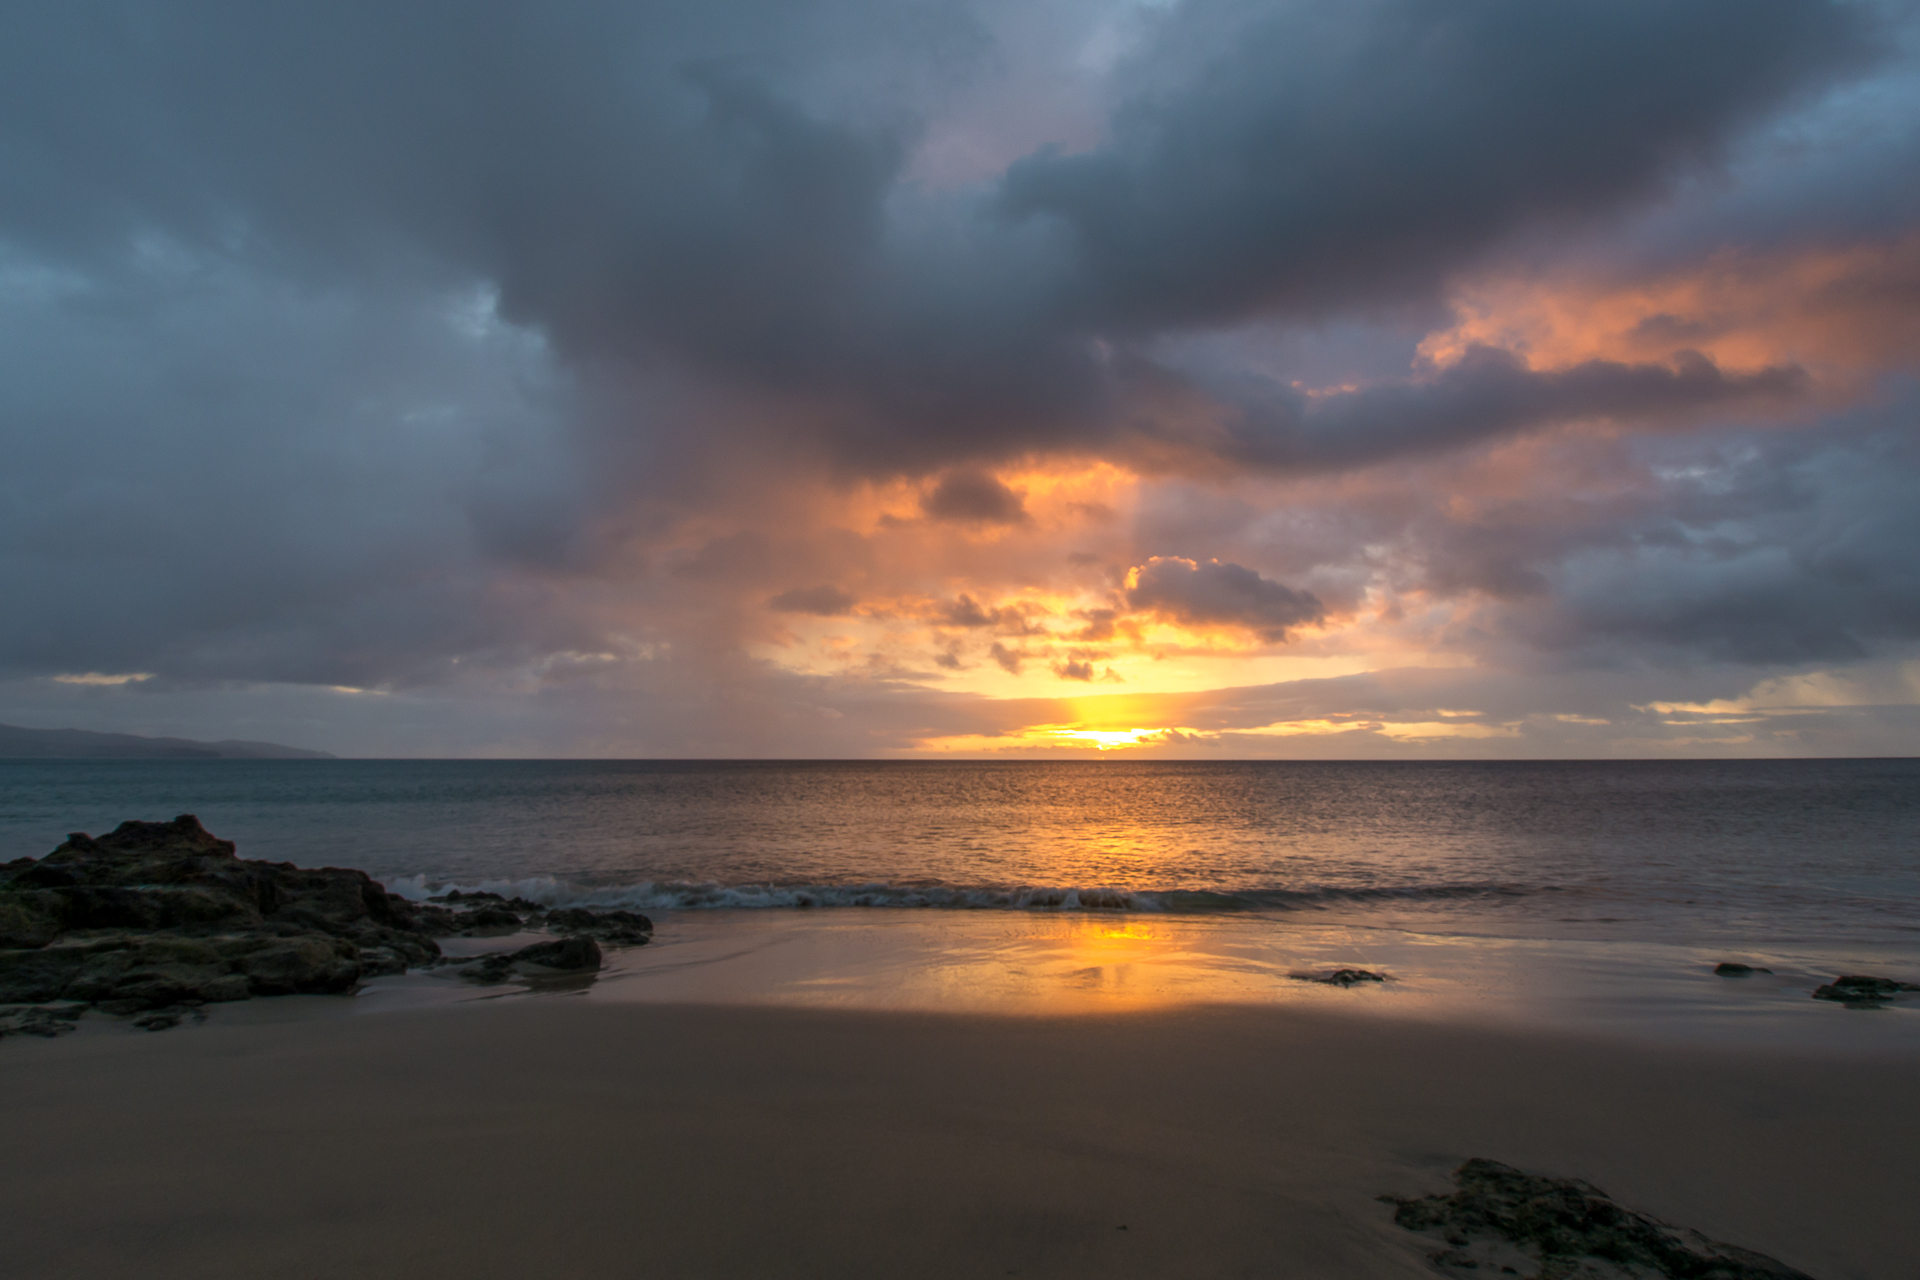
beach, sea, coast, sand, ocean, horizon, cloud, sky, sunrise, sunset, sunlight, morning, shore, wave, dawn, dusk, evening, seascape, bay, body of water, 2014, panasoniclumixg5, olympusm918mm, fuerteventura, afterglow, meteorological phenomenon, wind wave